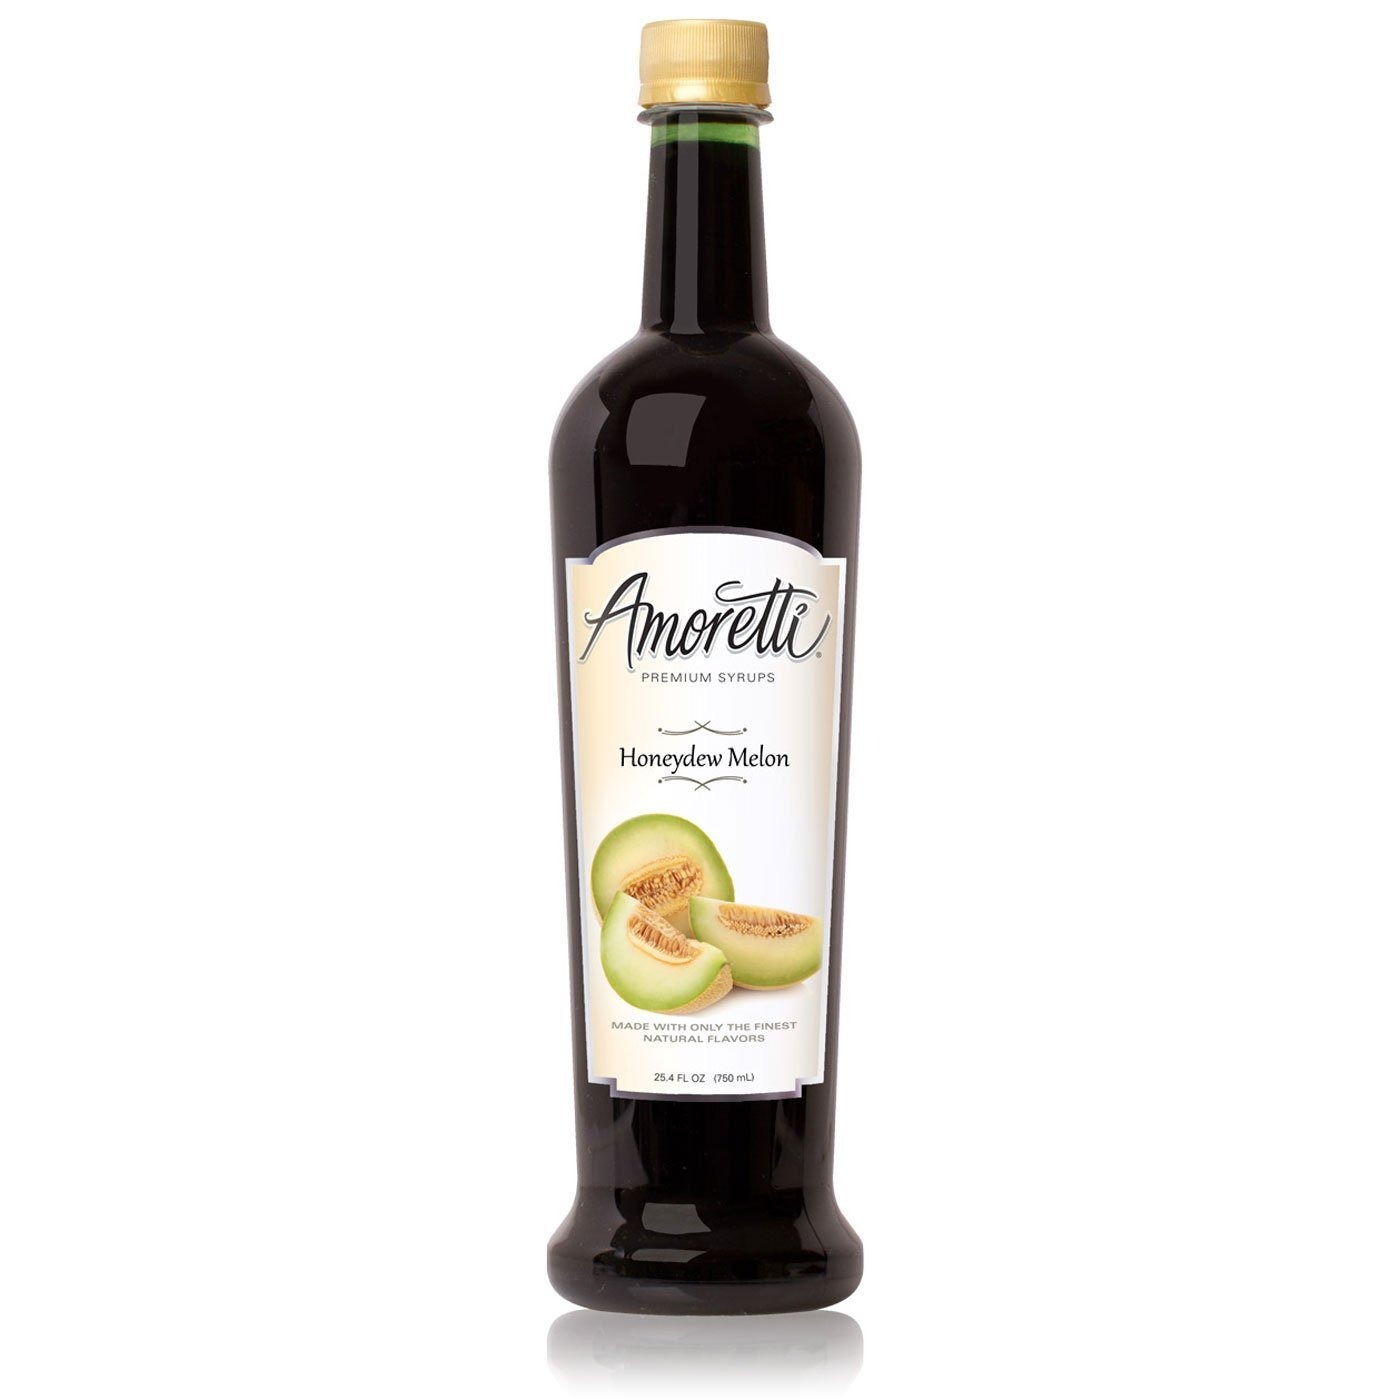
Item Name: Amoretti Premium Syrup, Honeydew Melon, 25.4 Fl Oz (Pack of 1)
Bullet Point 1: Made with Natural Flavors
Bullet Point 2: Naturally Flavored and Preservative Free
Bullet Point 3: 94 Servings Per Bottle/35 Calories Per Serving
Bullet Point 4: Delicious syrup for latte, tea, coffee, smoothies, italian soda and desserts
Bullet Point 5: Proudly Handcrafted in Southern California
Value: 25.4
Unit: fl oz

Price: 31.985